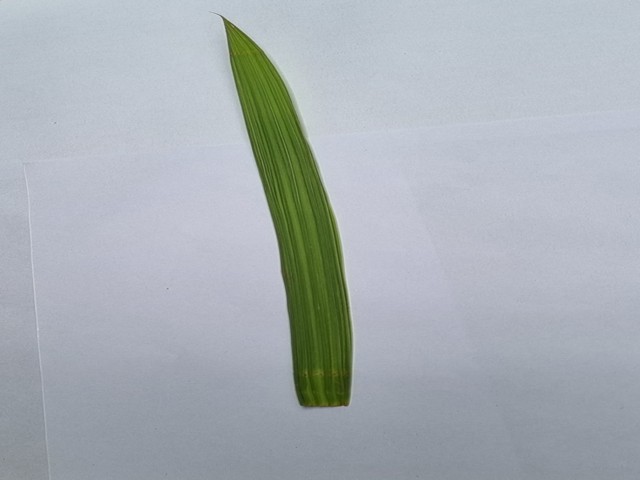
Plant: betal